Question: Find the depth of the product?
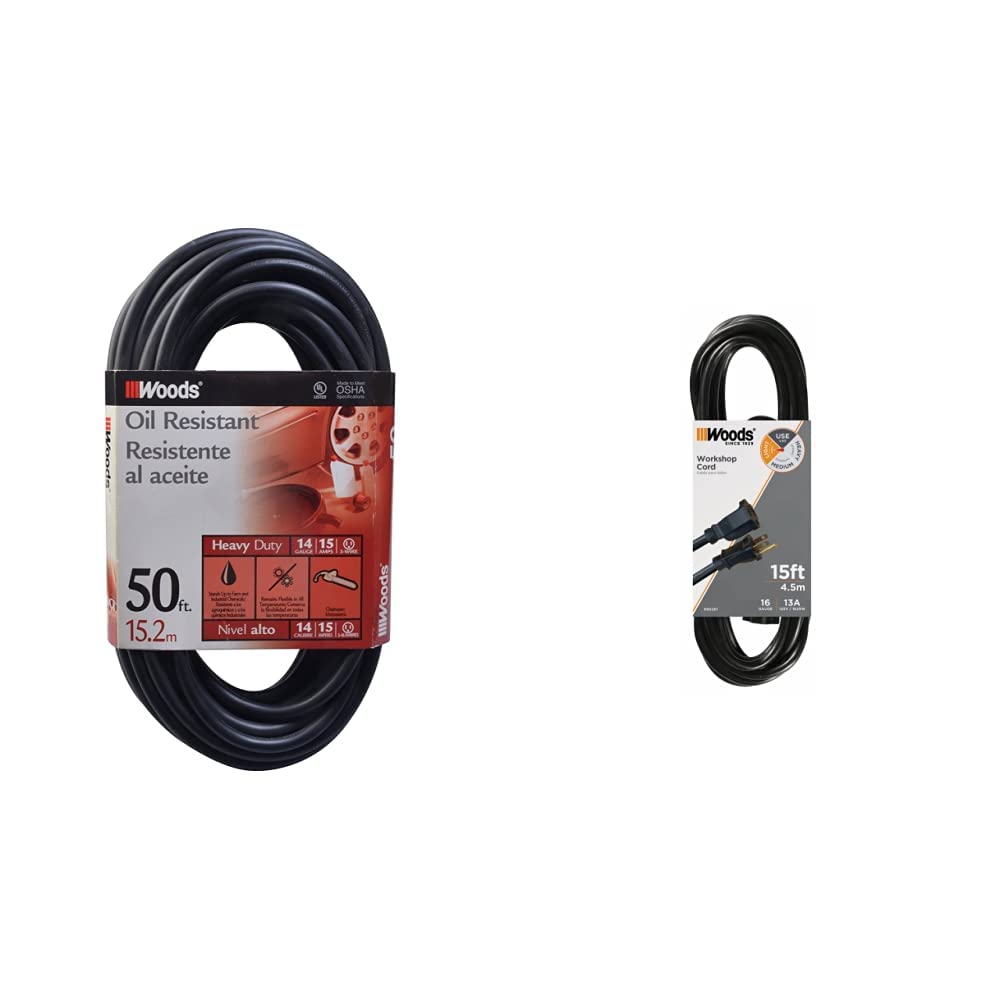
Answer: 4.5 metre